Full Gear (2024)

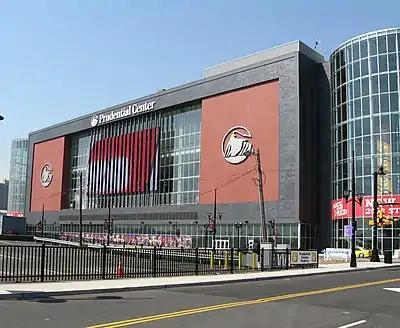
The event was held at the Prudential Center in Newark, New Jersey, marking the second Full Gear held at the venue, after 2022.

Full Gear is a professional wrestling pay-per-view (PPV) event held annually in November by All Elite Wrestling (AEW) since 2019, generally around the week of Veterans Day. It is one of AEW's "Big Five" PPVs, which includes Double or Nothing, All In, All Out, and Revolution, their five biggest pay-per-view events produced throughout the year. Out of the five, Full Gear is AEW's only pay-per-view to be traditionally held on a Saturday. On April 11, 2024, AEW announced that the sixth Full Gear event would take place on November 23, 2024, at the Prudential Center in Newark, New Jersey, marking the second Full Gear held at the venue, after 2022.